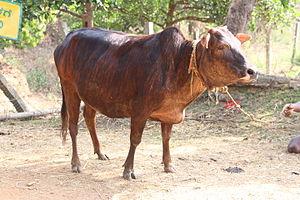
La malnad gidda ou malenadu gidda est une race bovine indienne. Elle appartient à la sous-espèce zébuine de Bos taurus.